Tina Cohen-Chang

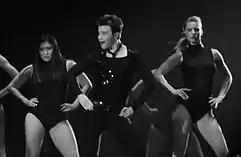
The grayscale picture of three people, two women and a man, who dance and put their hands on their hips. The man wears a dark outfit, compound of a vest, a shirt and pants. The women wear similar leotards.

"Special Education"'s concluding number, a cover version of "Dog Days Are Over" with lead vocals by Ushkowitz and Amber Riley, was favored as its musical highlight. Hankinson said that the performance conveys "the exact brand of high-energy jubilation that I love the most," and Jen Harper of BuddyTV was similarly impressed. Semigran characterized the decision to have Ushkowitz and Riley perform lead vocals as "unconventional (but oddly fitting)" and named the cover "a winner", while "The A.V. Club" contributor Emily VanDerWerff wrote that show "hits the song out of the park". Benigno gave the song a "B+", and "Entertainment Weekly"s Tim Stack gave it an "A", and said series creator Ryan Murphy "chose the perfect gals to pull off this cover". The rendition debuted at number 22 on both the Hot 100 and Canadian Hot 100, and pushed the original version of the song by Florence and the Machine ahead of it to number 21 on the Hot 100, up from number 58 in the previous week.